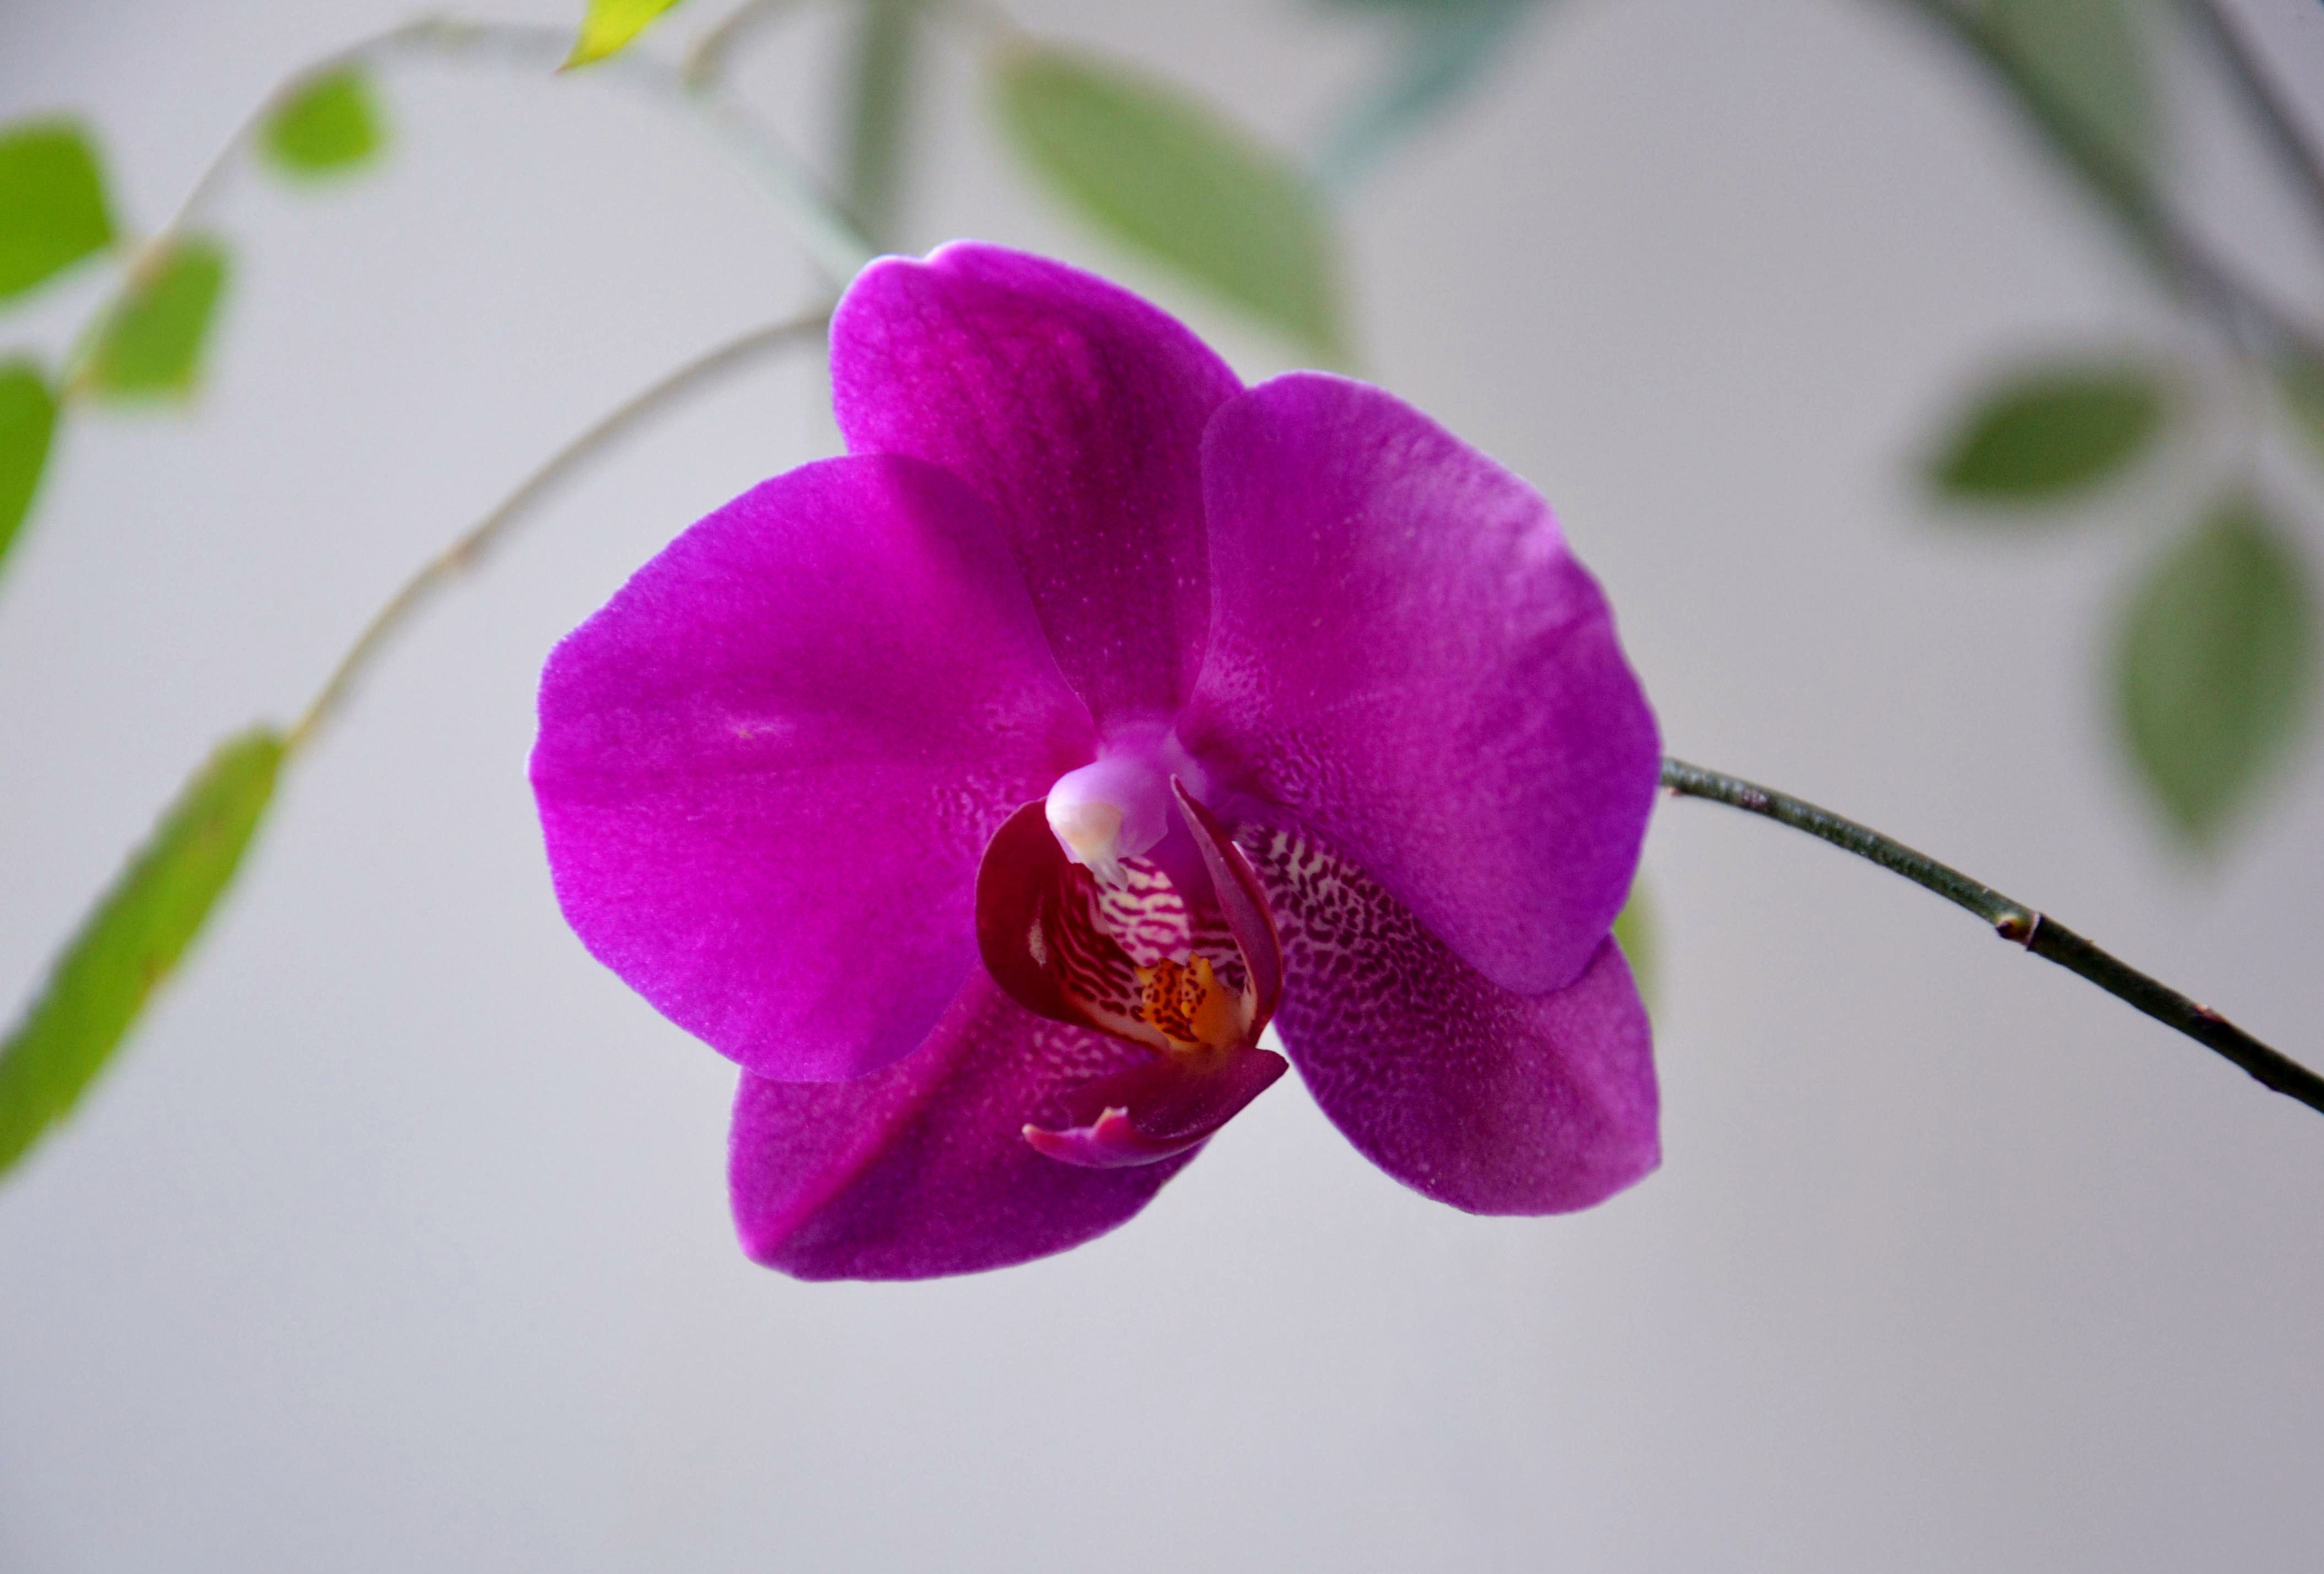
blossom, plant, photography, raspberry, flower, purple, petal, bloom, desktop, botany, flora, orchid, close up, phalaenopsis, macro photography, flowering plant, houseplants, cattleya, plant stem, land plant, moth orchid